Horse Heaven Hills AVA

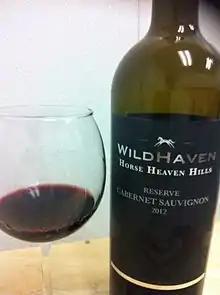
Horse Heaven Hills Cabernet Sauvignon

Horse Heaven Hills AVA is home to the single largest wine making facility in Washington, the Columbia Crest Winery owned by Chateau Ste. Michelle in Paterson. Alexandria Nicole Cellars has a at Destiny Ridge Vineyards.